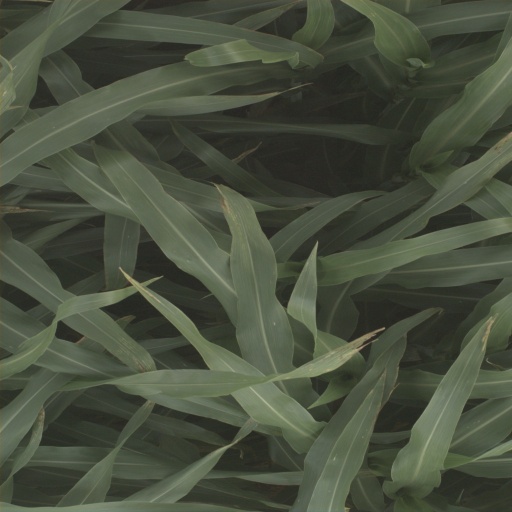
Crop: sorghum